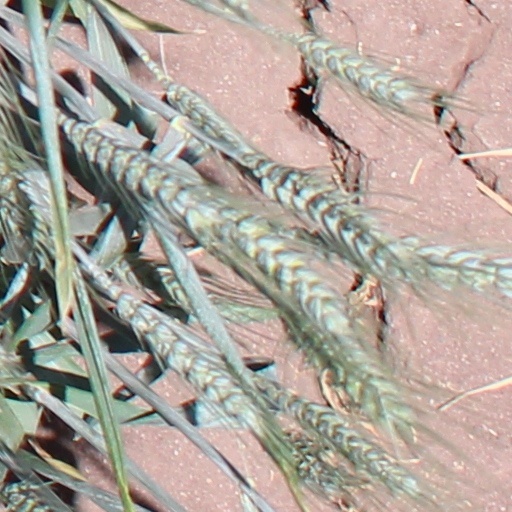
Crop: wheat